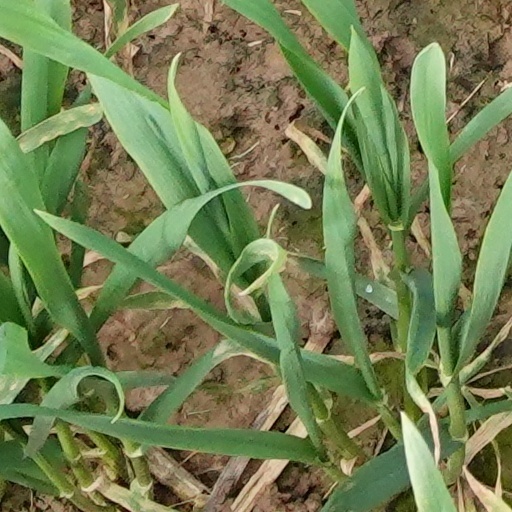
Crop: wheat